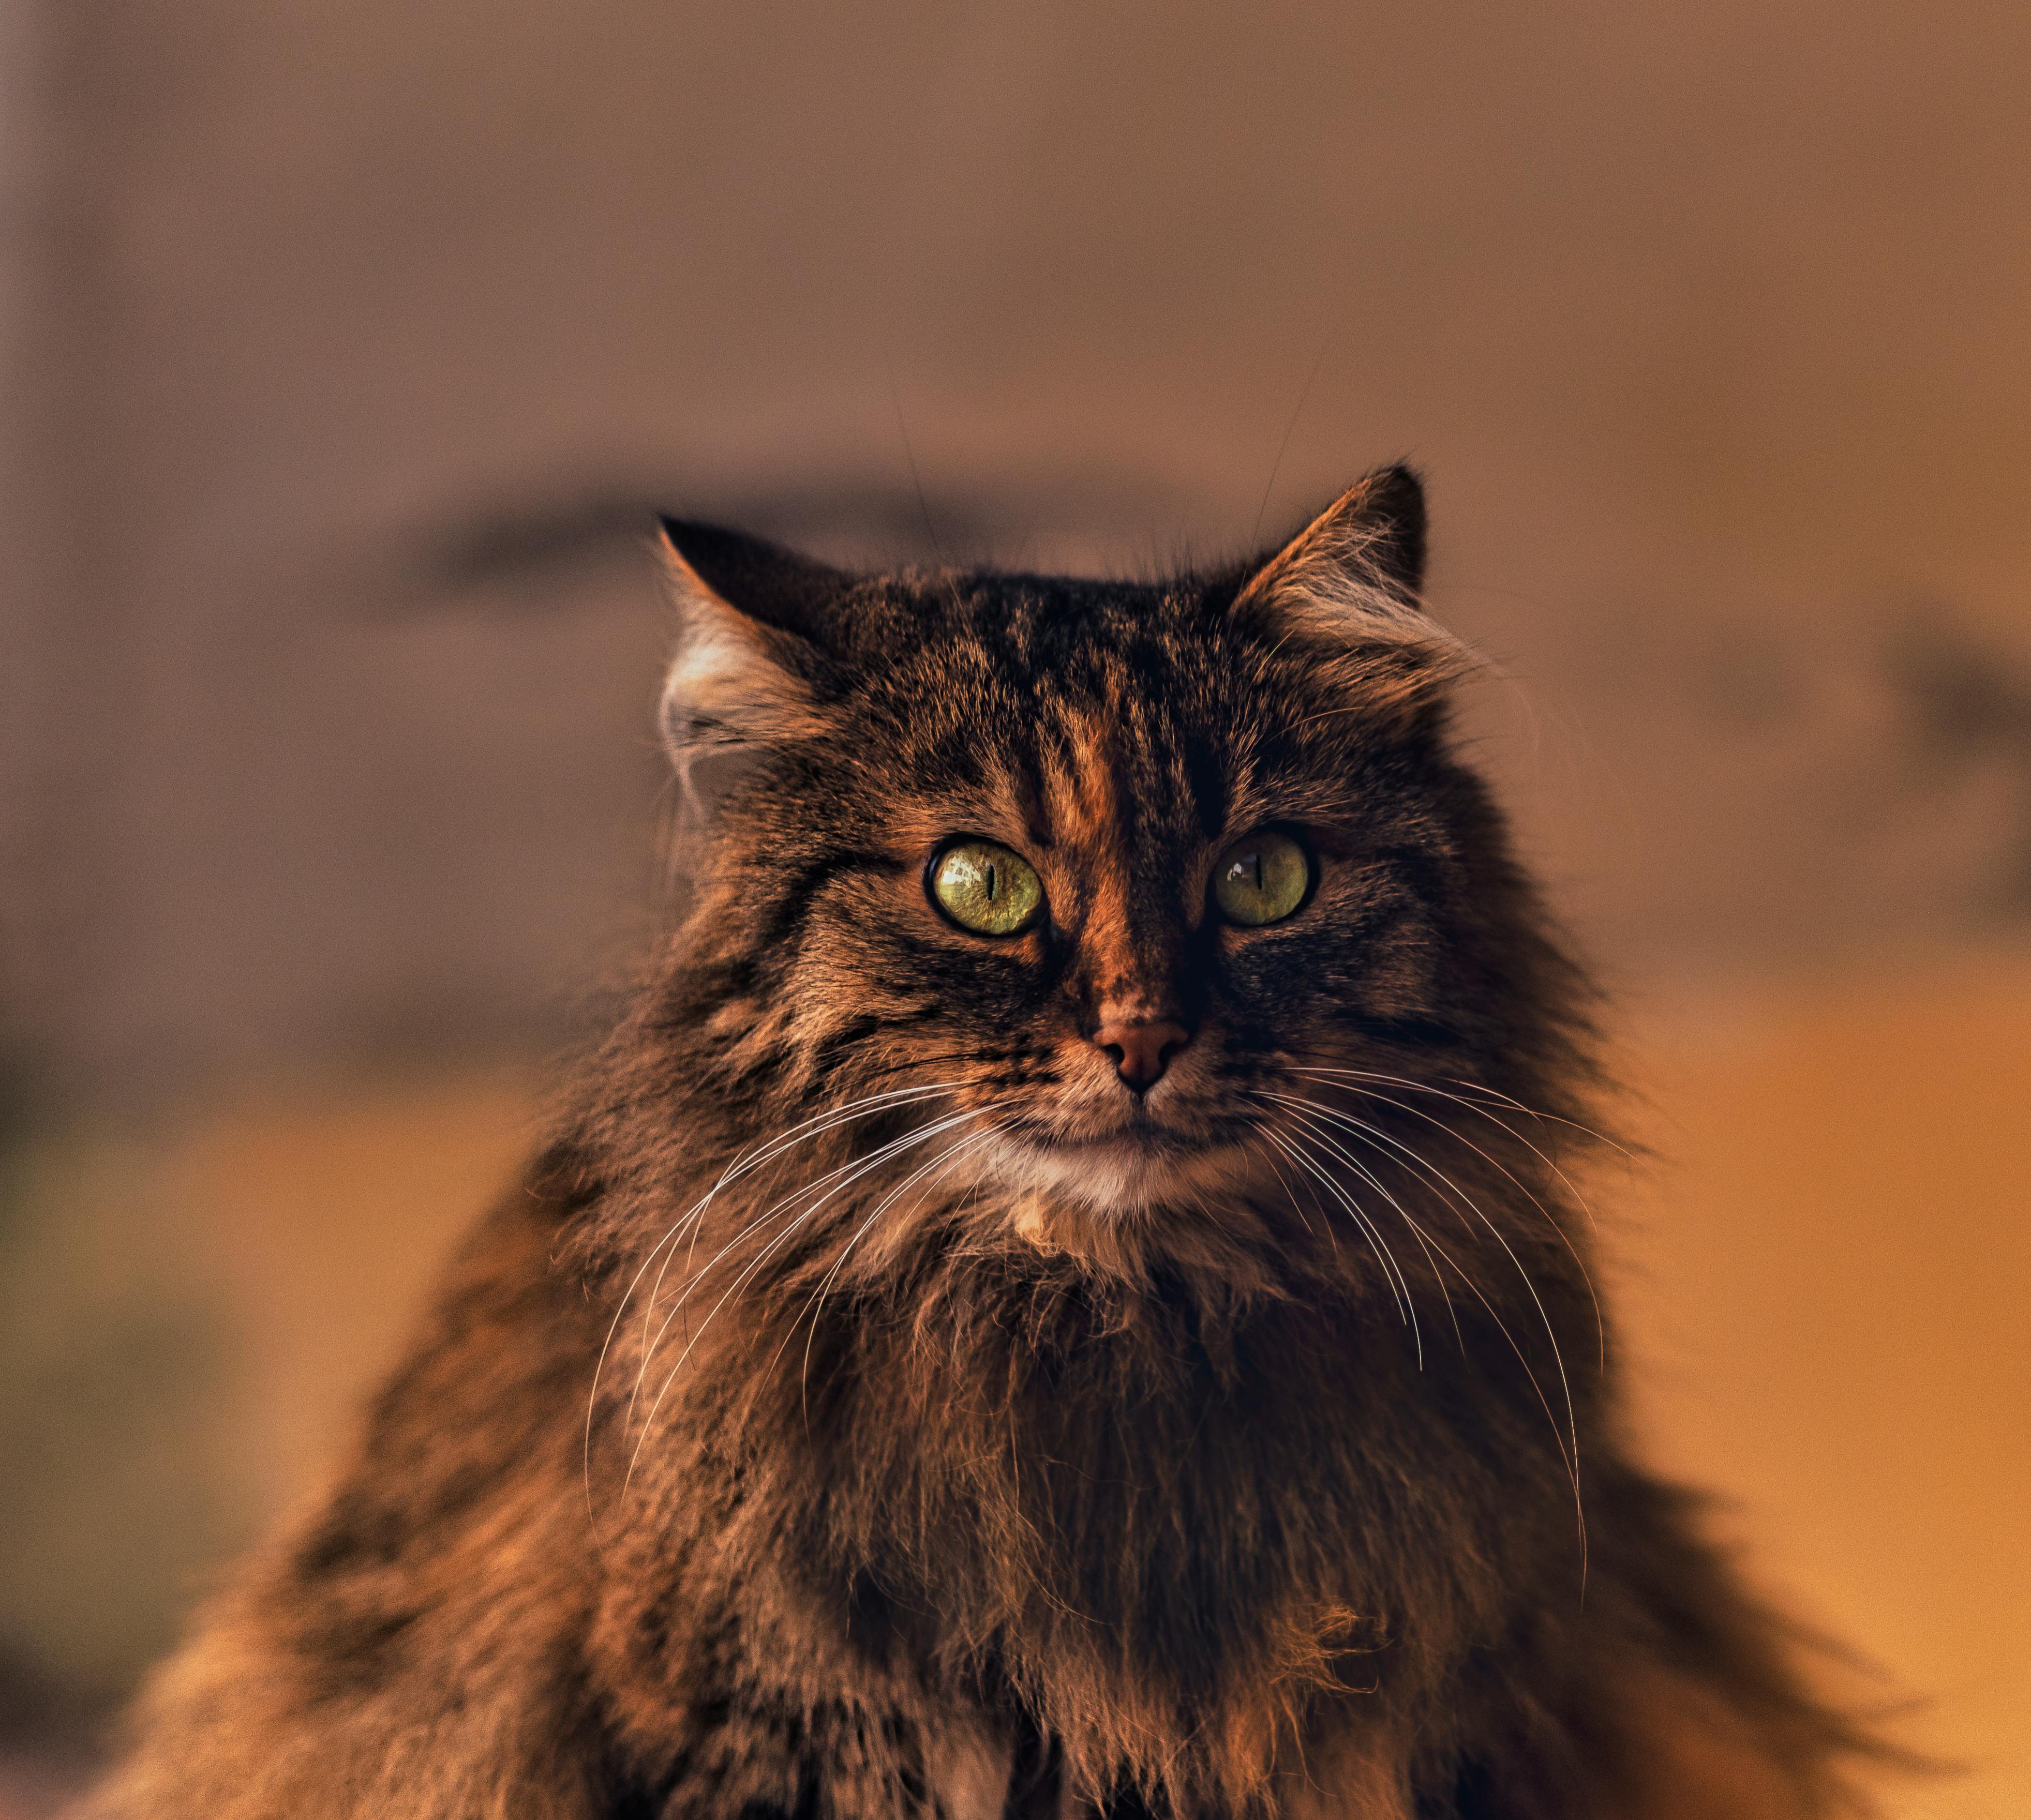
cat, hair, felidae, carnivore, small to medium sized cats, whiskers, snout, maine coon, terrestrial animal, fur, wildlife, domestic short haired cat, grass